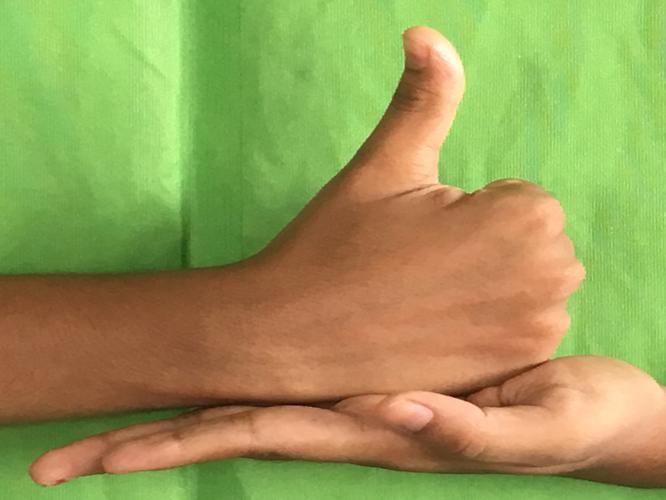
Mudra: Shivalinga
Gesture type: double_hand